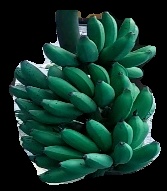
Variety: rasbale
Grade: grade3